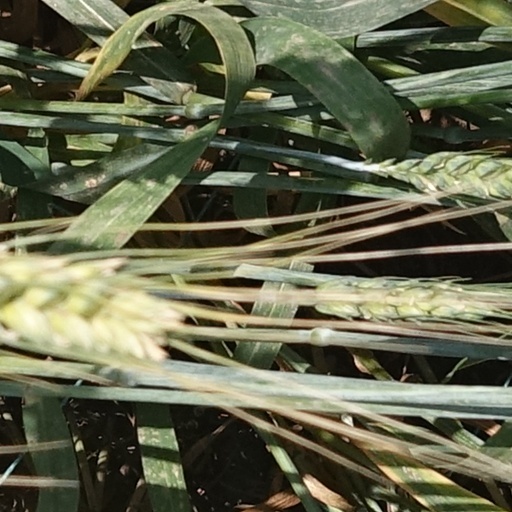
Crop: wheat